Lake Thompson (California)

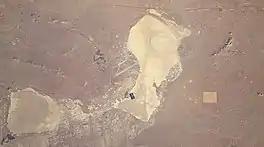
Rogers Lake and Rosamond Lake; most of the terrain on this image was formerly covered by Lake Thompson

Lake Thompson is a former lake in California. The name is derived from an academic who first speculated on the possibility that a lake existed in lower Antelope Valley. It occupied the area of the lower Antelope Valley and of the lakes Rogers Lake and Rosamond Lake during the Pleistocene. It dried up during the Holocene.